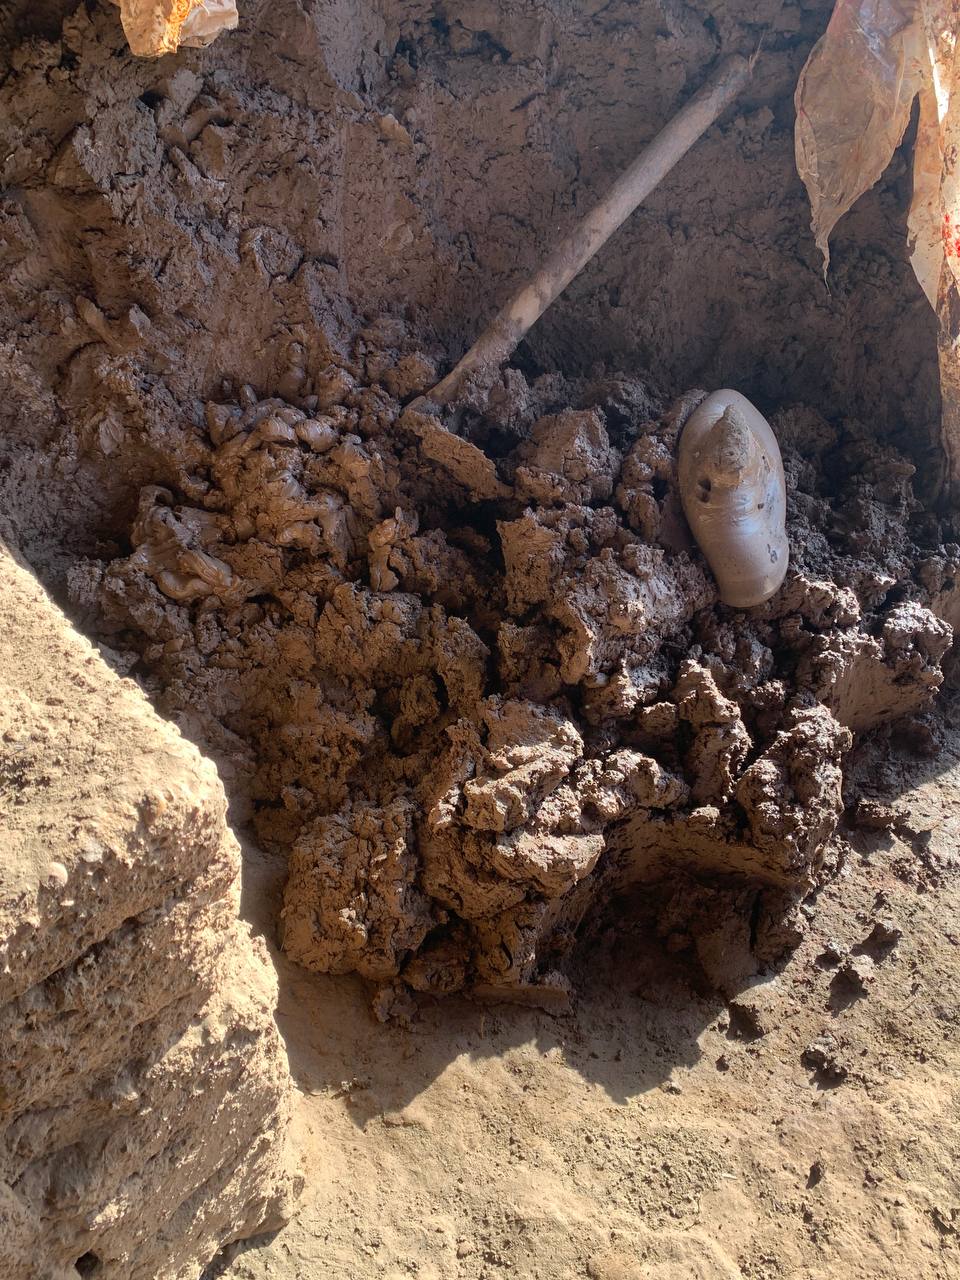
الوصف بالفصحى: طين محضّر لصناعة الفخار مع أدوات العمل
الوصف بالعامية السودانية: طمي لزج للفخار، أدوات القطع موجودة ومكان السحب مغطى
التصنيف: Local Culture & Objects
التصنيف الفرعي: Handmade items